Radovan Jelašić

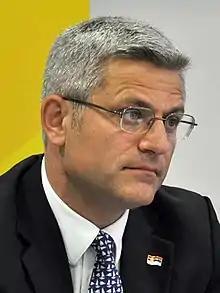
Jelašić in 2009

Radovan Jelašić (born 19 February 1968) is a Hungarian-Serbian economist who served as the Governor of the National Bank of Serbia from 2004 to 2010. He has been the CEO of Erste Bank Hungary since June 2011 and is also the chairman of the Hungarian Banking Association.